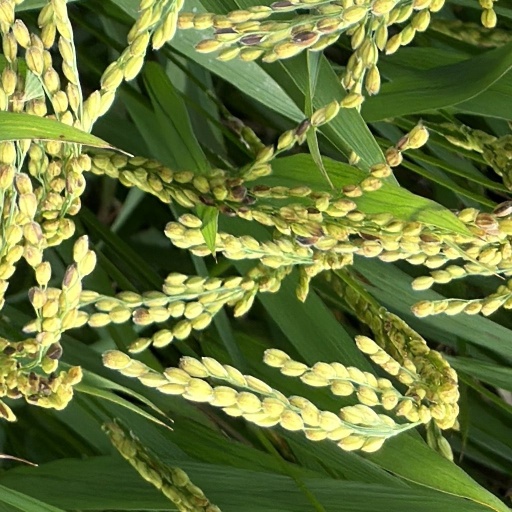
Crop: rice